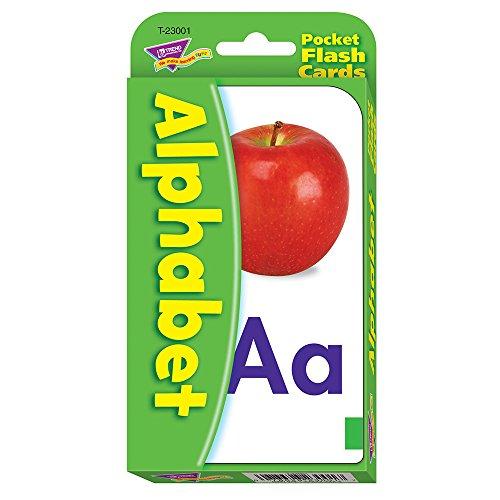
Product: Trend Enterprises Alphabet Pocket Flash Cards
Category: Toys & Games | Learning & Education | Flash Cards
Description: Cards feature photos for real-life learning and rounded corners for quick sorting.
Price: $5.93
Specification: ProductDimensions:6.5x1x3.5inches|ItemWeight:3.52ounces|ShippingWeight:4.8ounces(Viewshippingratesandpolicies)|DomesticShipping:ItemcanbeshippedwithinU.S.|InternationalShipping:ThisitemcanbeshippedtoselectcountriesoutsideoftheU.S.LearnMore|ASIN:B0053UE08K|Itemmodelnumber:T23001|Manufacturerrecommendedage:4-8years